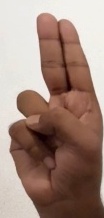
ASL sign: U